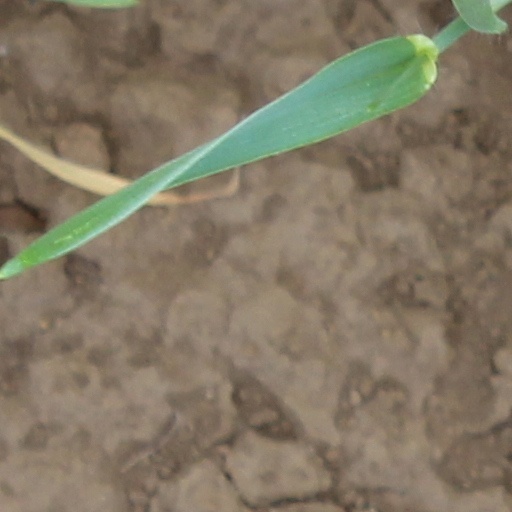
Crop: wheat